Digamber Singh

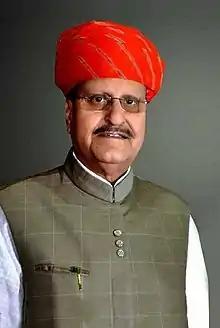
Singh in 2016

Digamber Singh (1 October 1951 – 27 October 2017) was an Indian politician, who served as a Cabinet Minister in the Government of Rajasthan. Singh spent over two decades as a Member of the Legislative Assembly, representing the Kumher Assembly constituency, later renamed as Deeg-Kumher. He held numerous imperative Cabinet portfolios in the Government of Rajasthan, including Minister of Health, Ayurveda, Family Welfare and from 2009 onwards as the Minister of Industries.